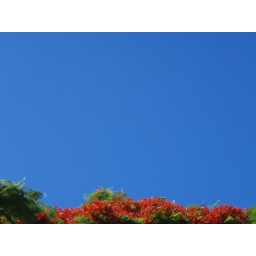
Just another beautiful blue sky in Brisbane